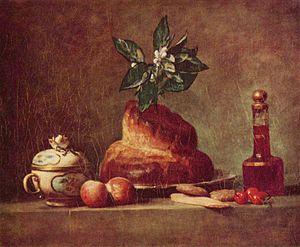
La peinture française du XVIIIᵉ siècle est marquée par le goût « rococo » qui inspire toutes les formes de l'art.
Jean Siméon Chardin, né le 2 novembre 1699 à Paris, mort dans la même ville le 6 décembre 1779, est considéré comme l'un des plus grands peintres français et européens du XVIIIᵉ siècle. Il est surtout reconnu pour ses natures mortes, ses peintures de genre et ses pastels.